The Sky Is Falling (Sheldon novel)

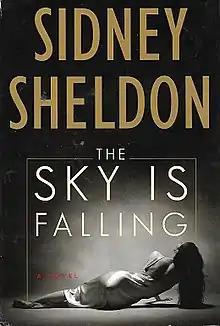

The Sky Is Falling is a 2001 crime novel by Sidney Sheldon. The book focuses on Dana Evans, a TV anchorwoman trying to find the killer who murdered the Winthrop family.